All Summers End

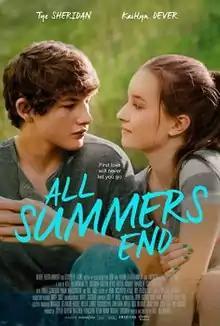
Film poster

All Summers End is a 2017 American romantic drama film directed and written by Kyle Wilamowski. The film stars Tye Sheridan, Kaitlyn Dever, Austin Abrams, Beau Mirchoff, Paula Malcomson and Annabeth Gish.